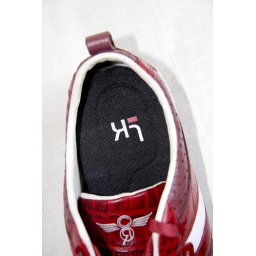
birds eye view of liftkits lo top in creative recreation shoe